Daisy Cave

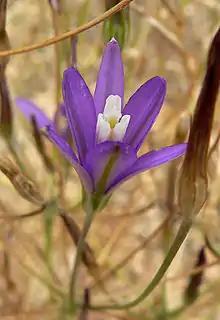

Much of what has been revealed about the Paleocoastal peoples lies in the discovery of their diets. Exploration of the Daisy Cave has revealed fish bones and 'macrobotanical food remains' that help scholars understand the structure of the Paleocoastal people's lives and adaptations. Because of their location, the early Channel Islanders boasted an impressive ingenuity when it came to harvesting food; they were perhaps the first peoples to utilize hook-and-line fishing, as well as boating. This evidence comes from the analysis of about "27,000 fish bones... dated between about 11,500 and 8500 cal B.P," which suggests that fish and other marine creatures made up more than half of the Islander's diets. From the analysis of these remains, not only did fish make up much of the Islander's diet, but there was also a variety of species that the Islanders fished including: "clupeids, surfperch, rockfish, sheephead, flatfish, elasmobranchs, tunas, and other taxa that are essentially the same types of fish captured by late Holocene and ethnographic people in the area." These various fish bones add to the already established evidence of netting and boat materials to conclude that the Channel Islanders were a population adept at fishing and making the most of their maritime habitat.